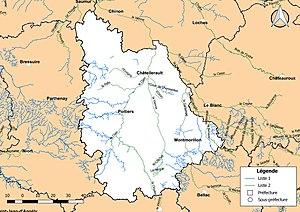
Classement des cours d'eau du département de la Vienne (France) au titre de la continuité écologique (article L214.17 I du Code de l'environnement).
Le réseau hydrographique de la Vienne est l'ensemble des éléments naturels ou artificiels, drainant le territoire du département de la Vienne. Il regroupe ainsi des cours d'eau ou canaux situés entièrement ou partiellement dans la Vienne.